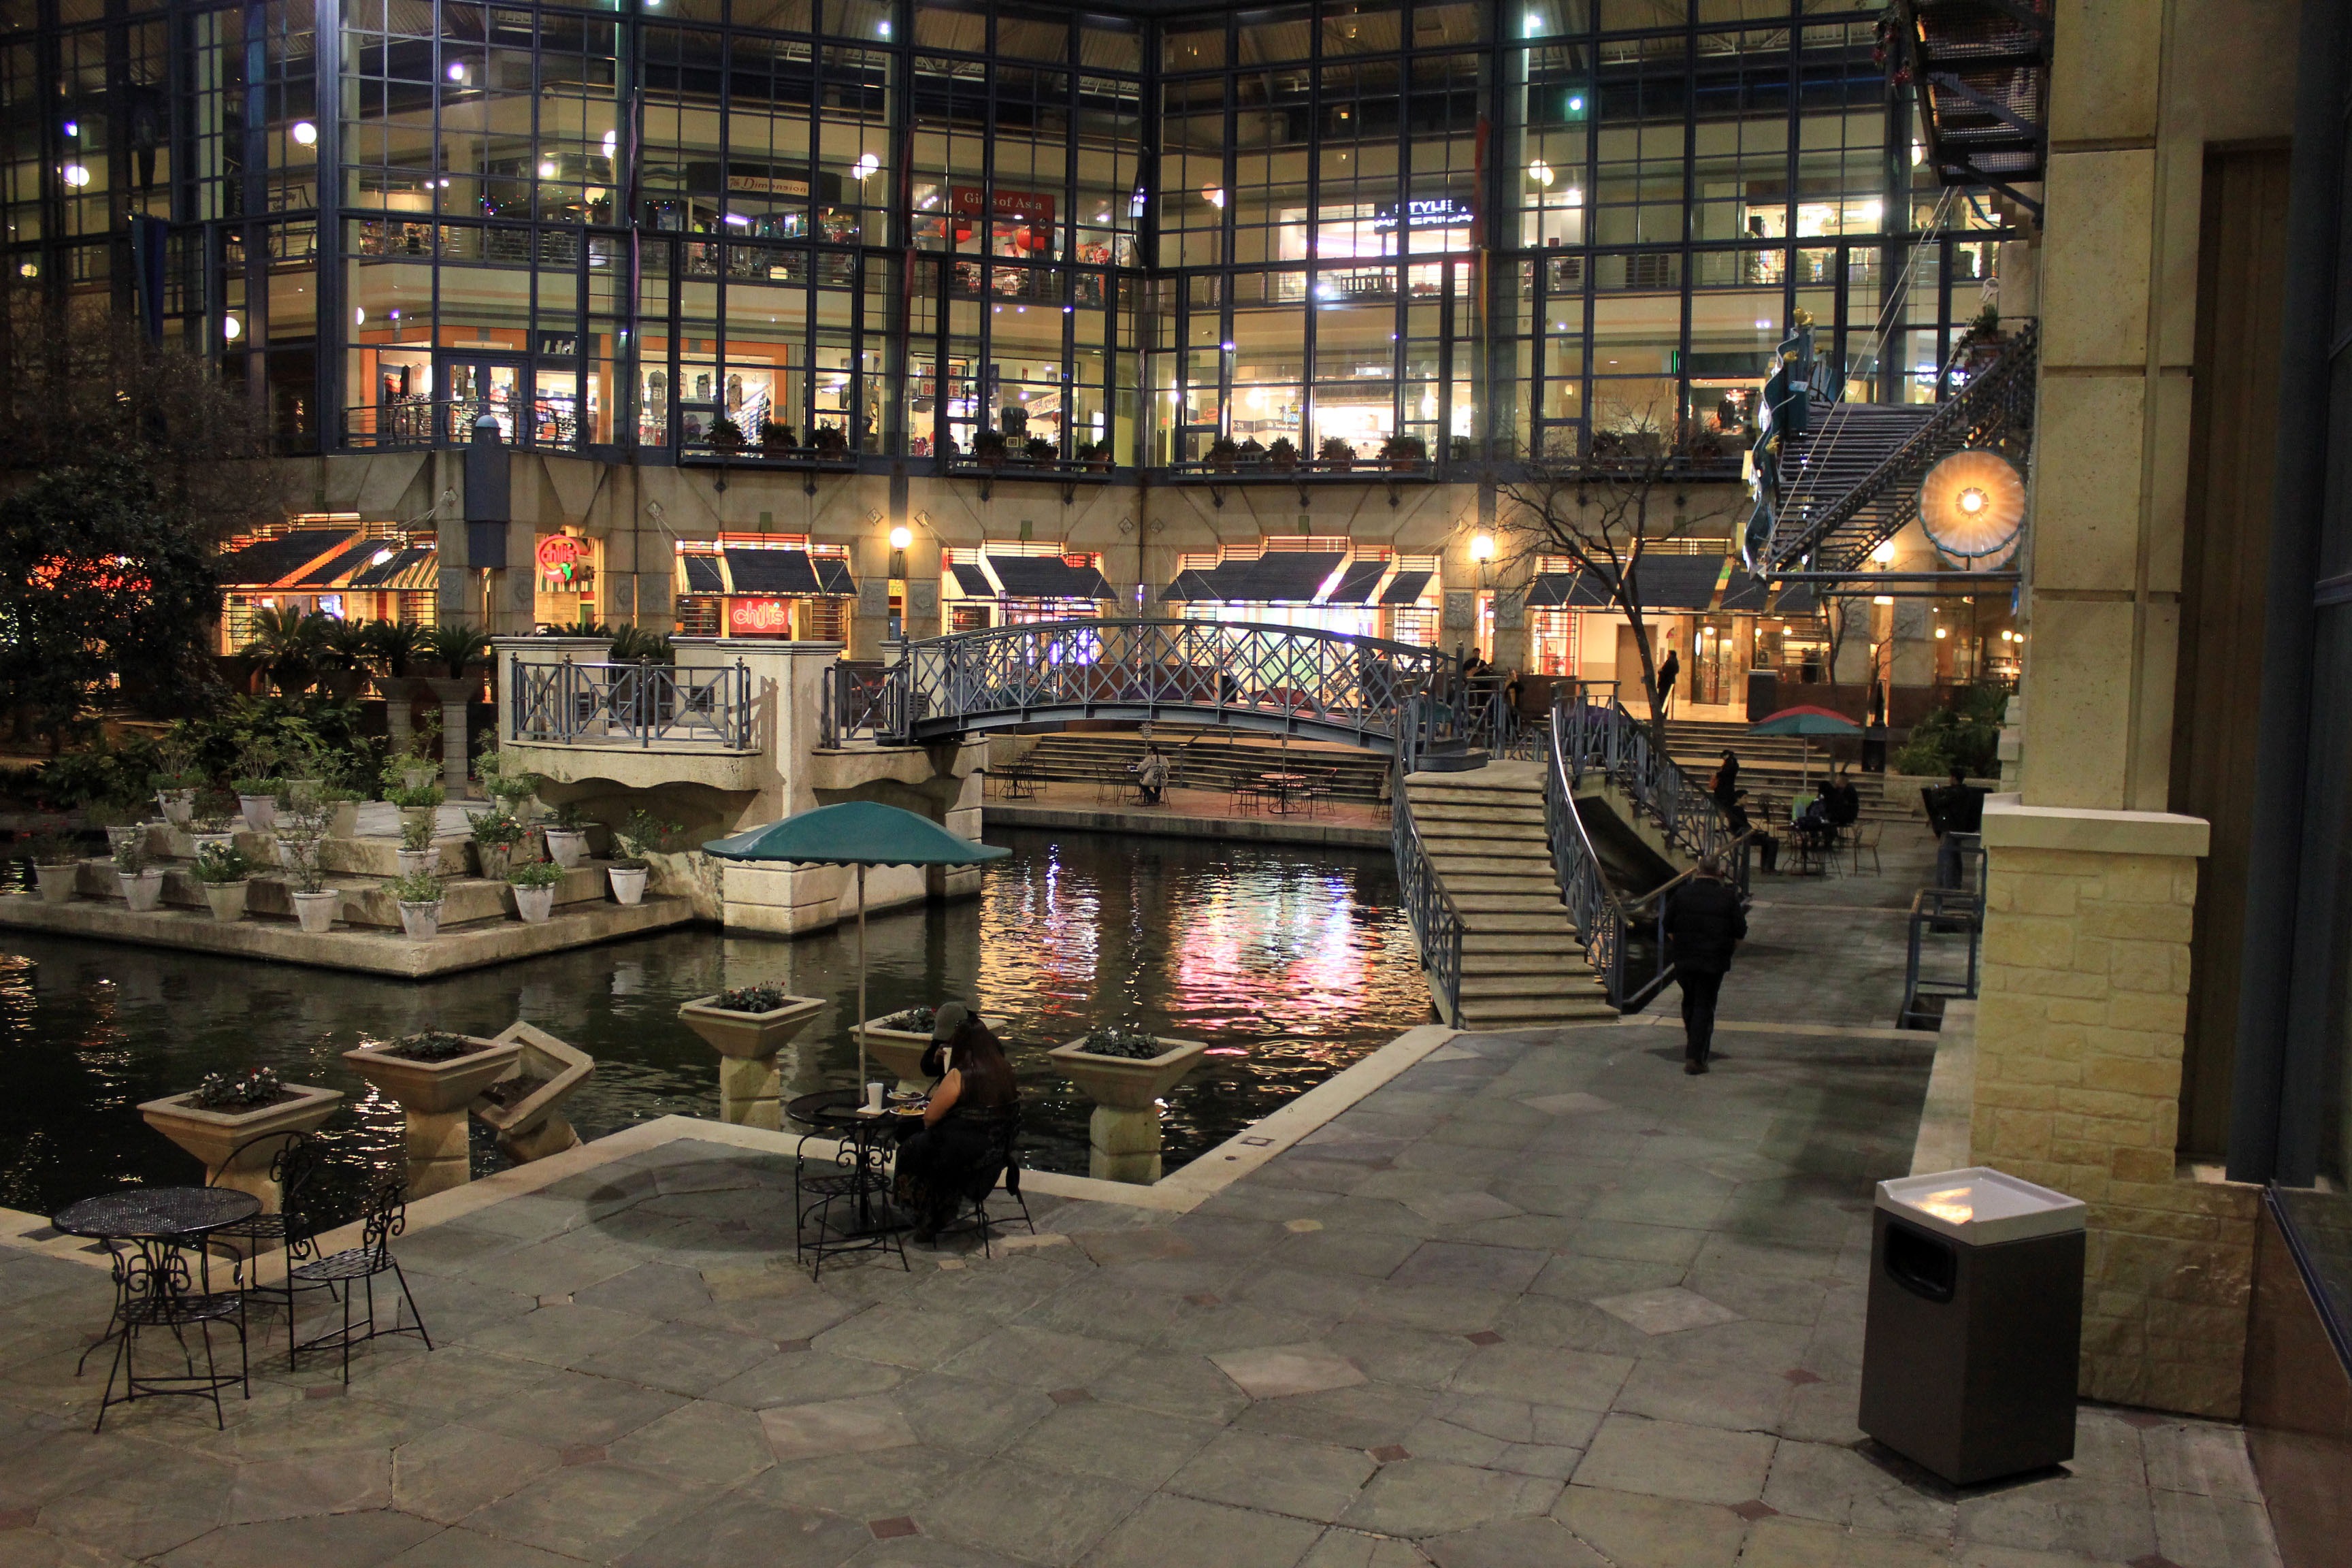
night, building, restaurant, plaza, usa, interior design, mall, lobby, texas, san antonio, shopping mall